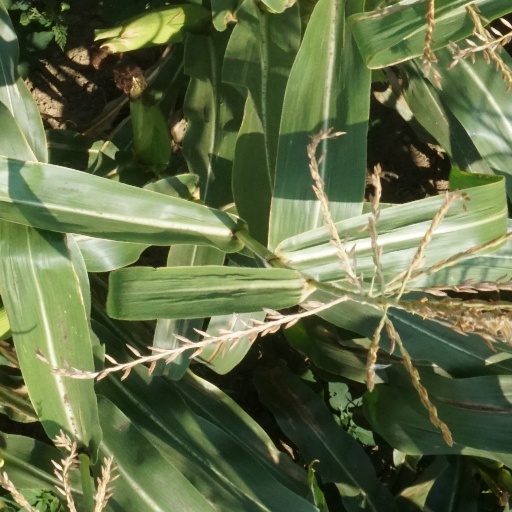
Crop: maize; corn